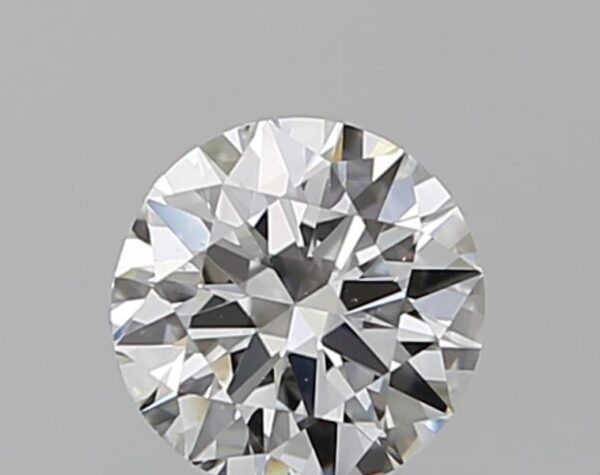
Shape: round
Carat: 0.5
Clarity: VS1
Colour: F
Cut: VG
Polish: VG
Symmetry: GD
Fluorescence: N
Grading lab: GIA
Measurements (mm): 5 x 5.07 x 3.11